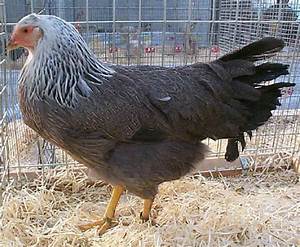
Label: gallina